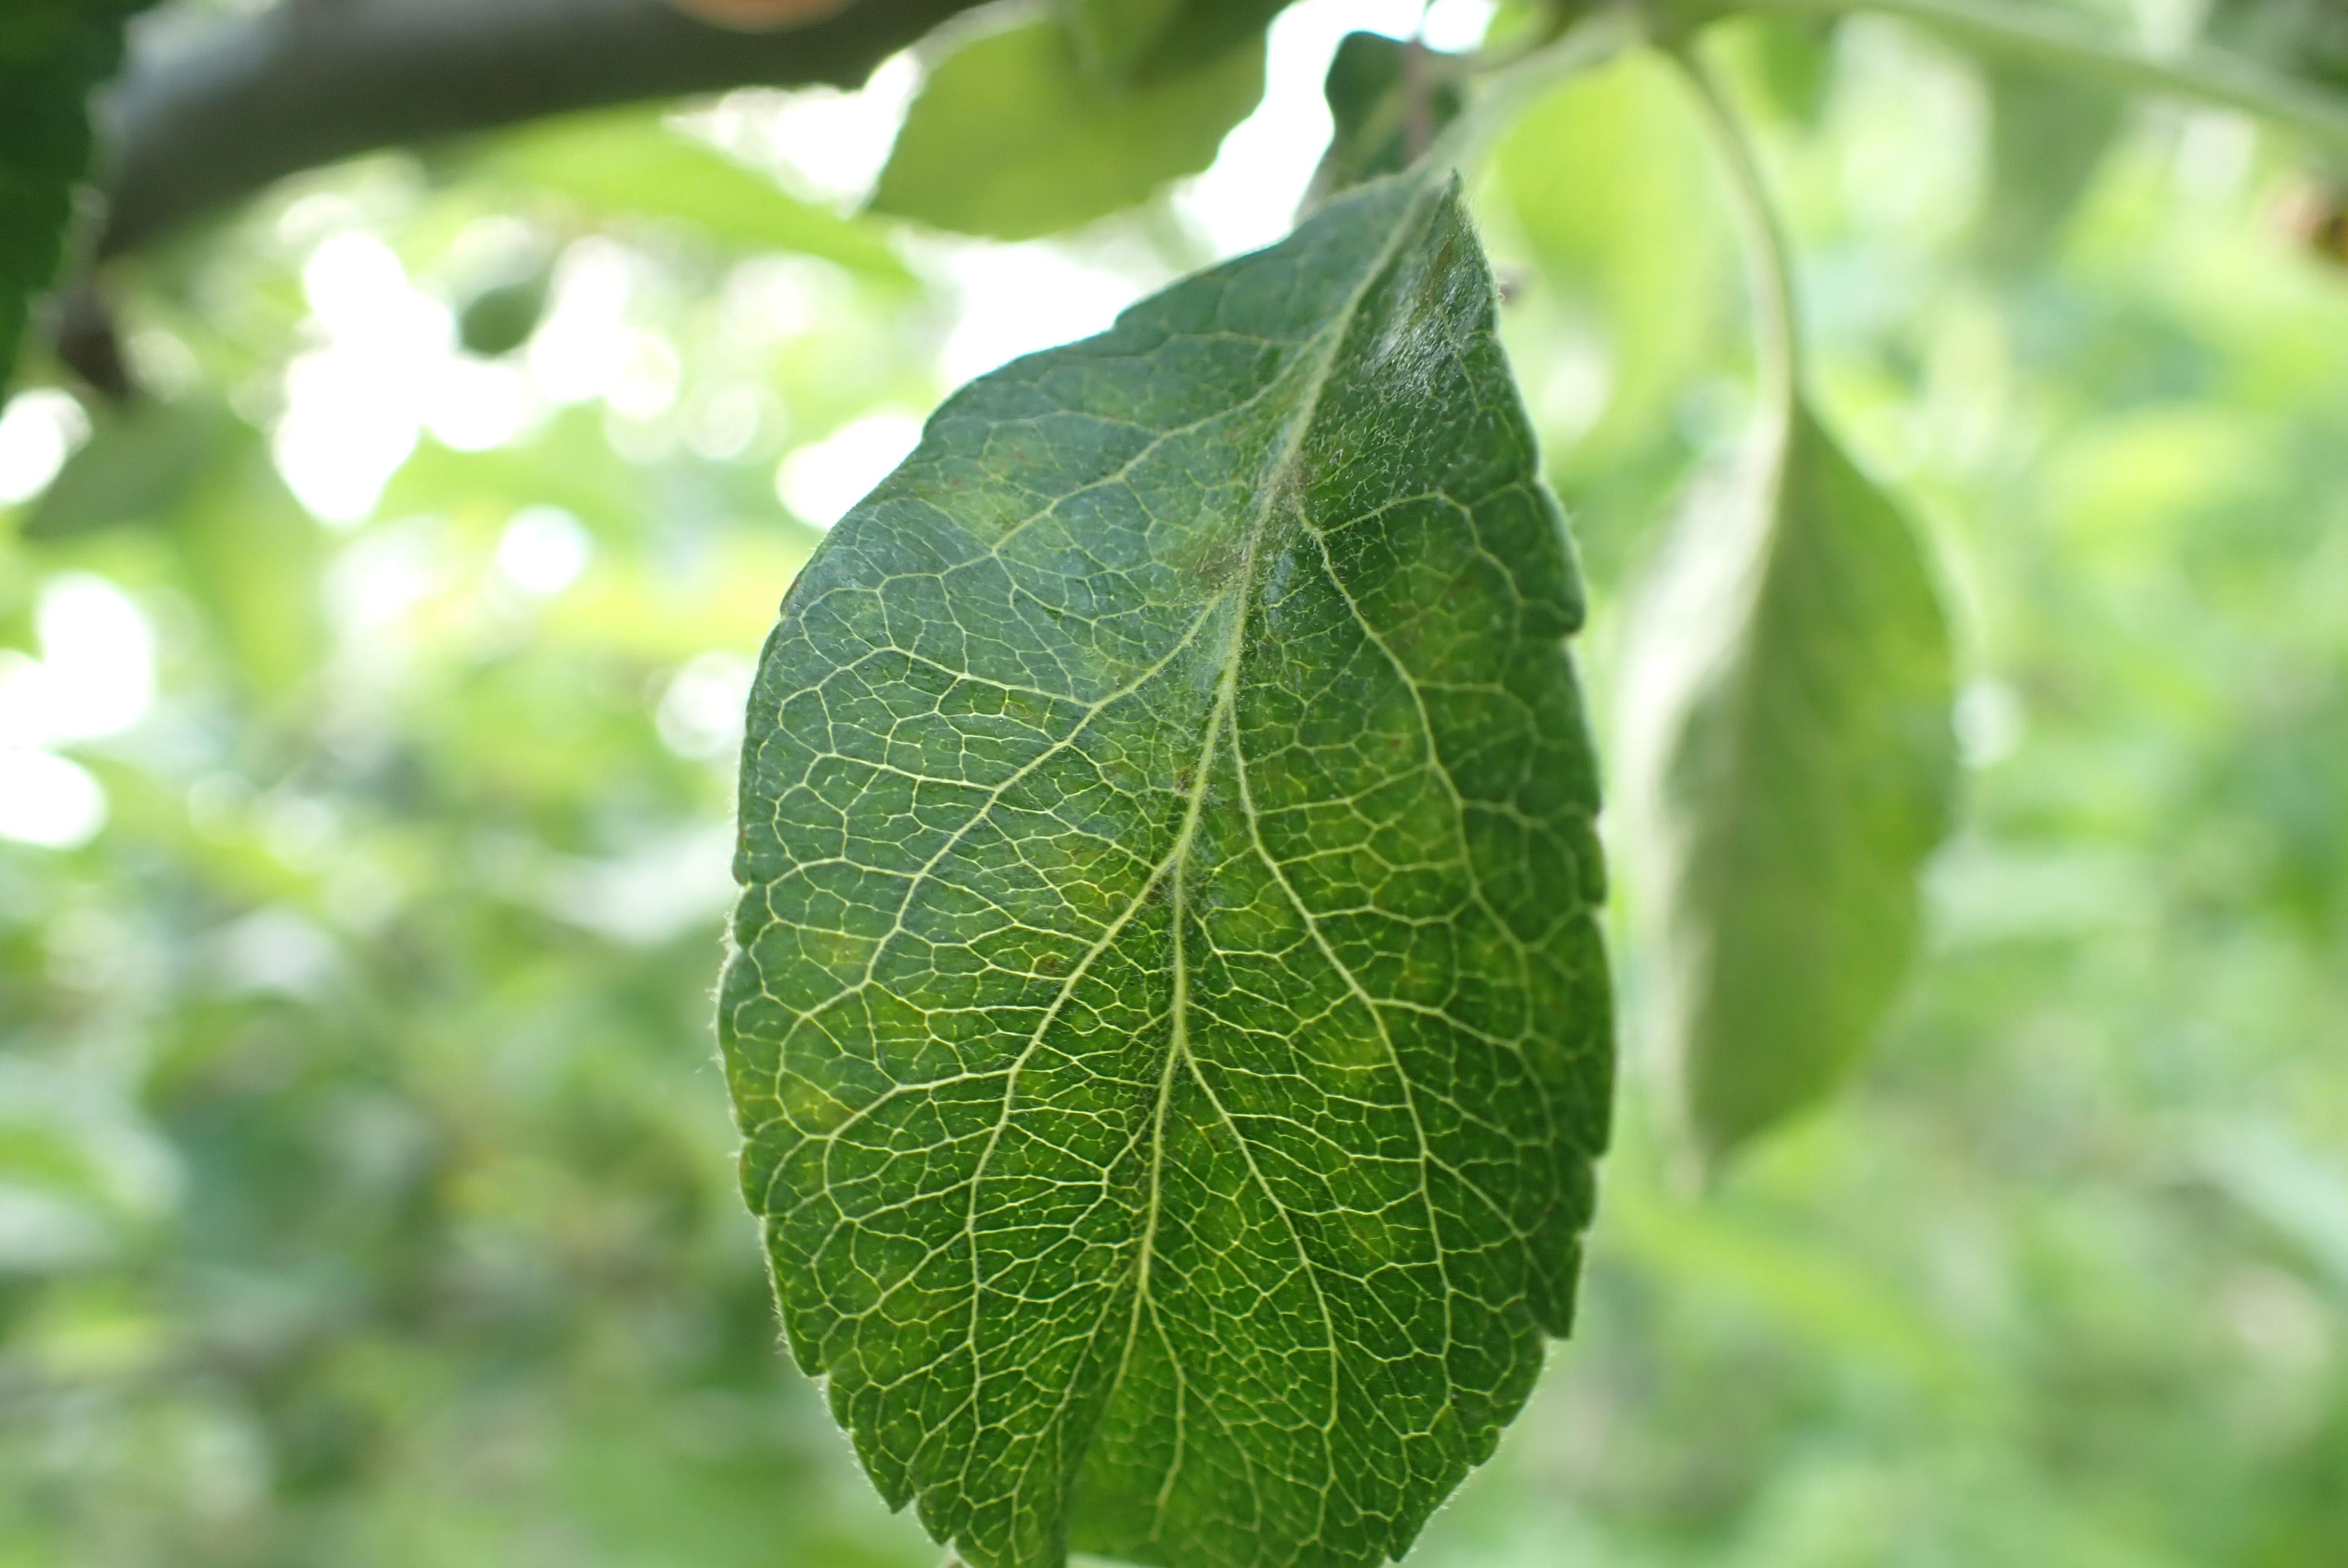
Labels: scab